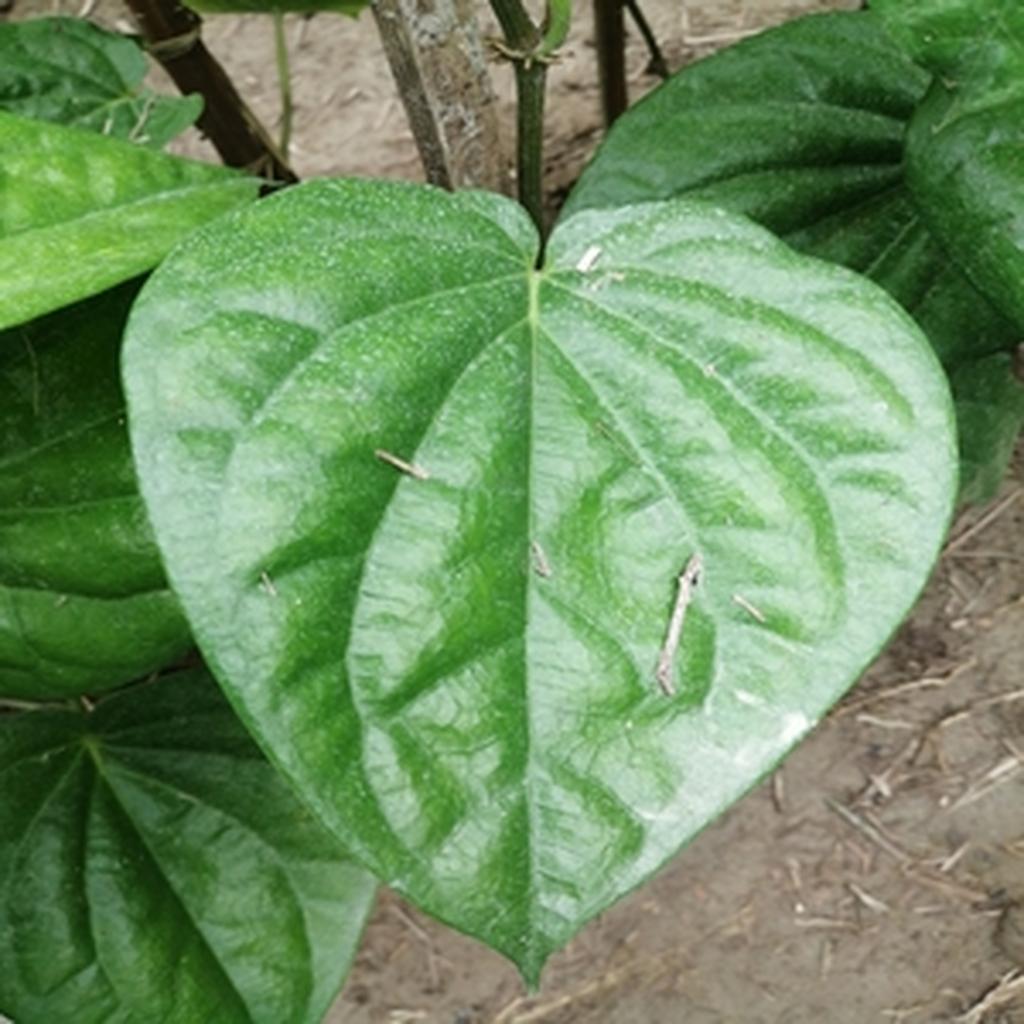
Label: Healthy_Leaf